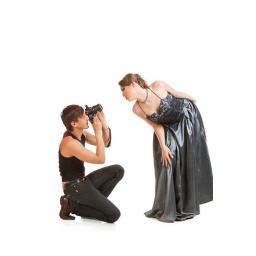
Young adult female Caucasian model being photographed in studio by young male photographer.